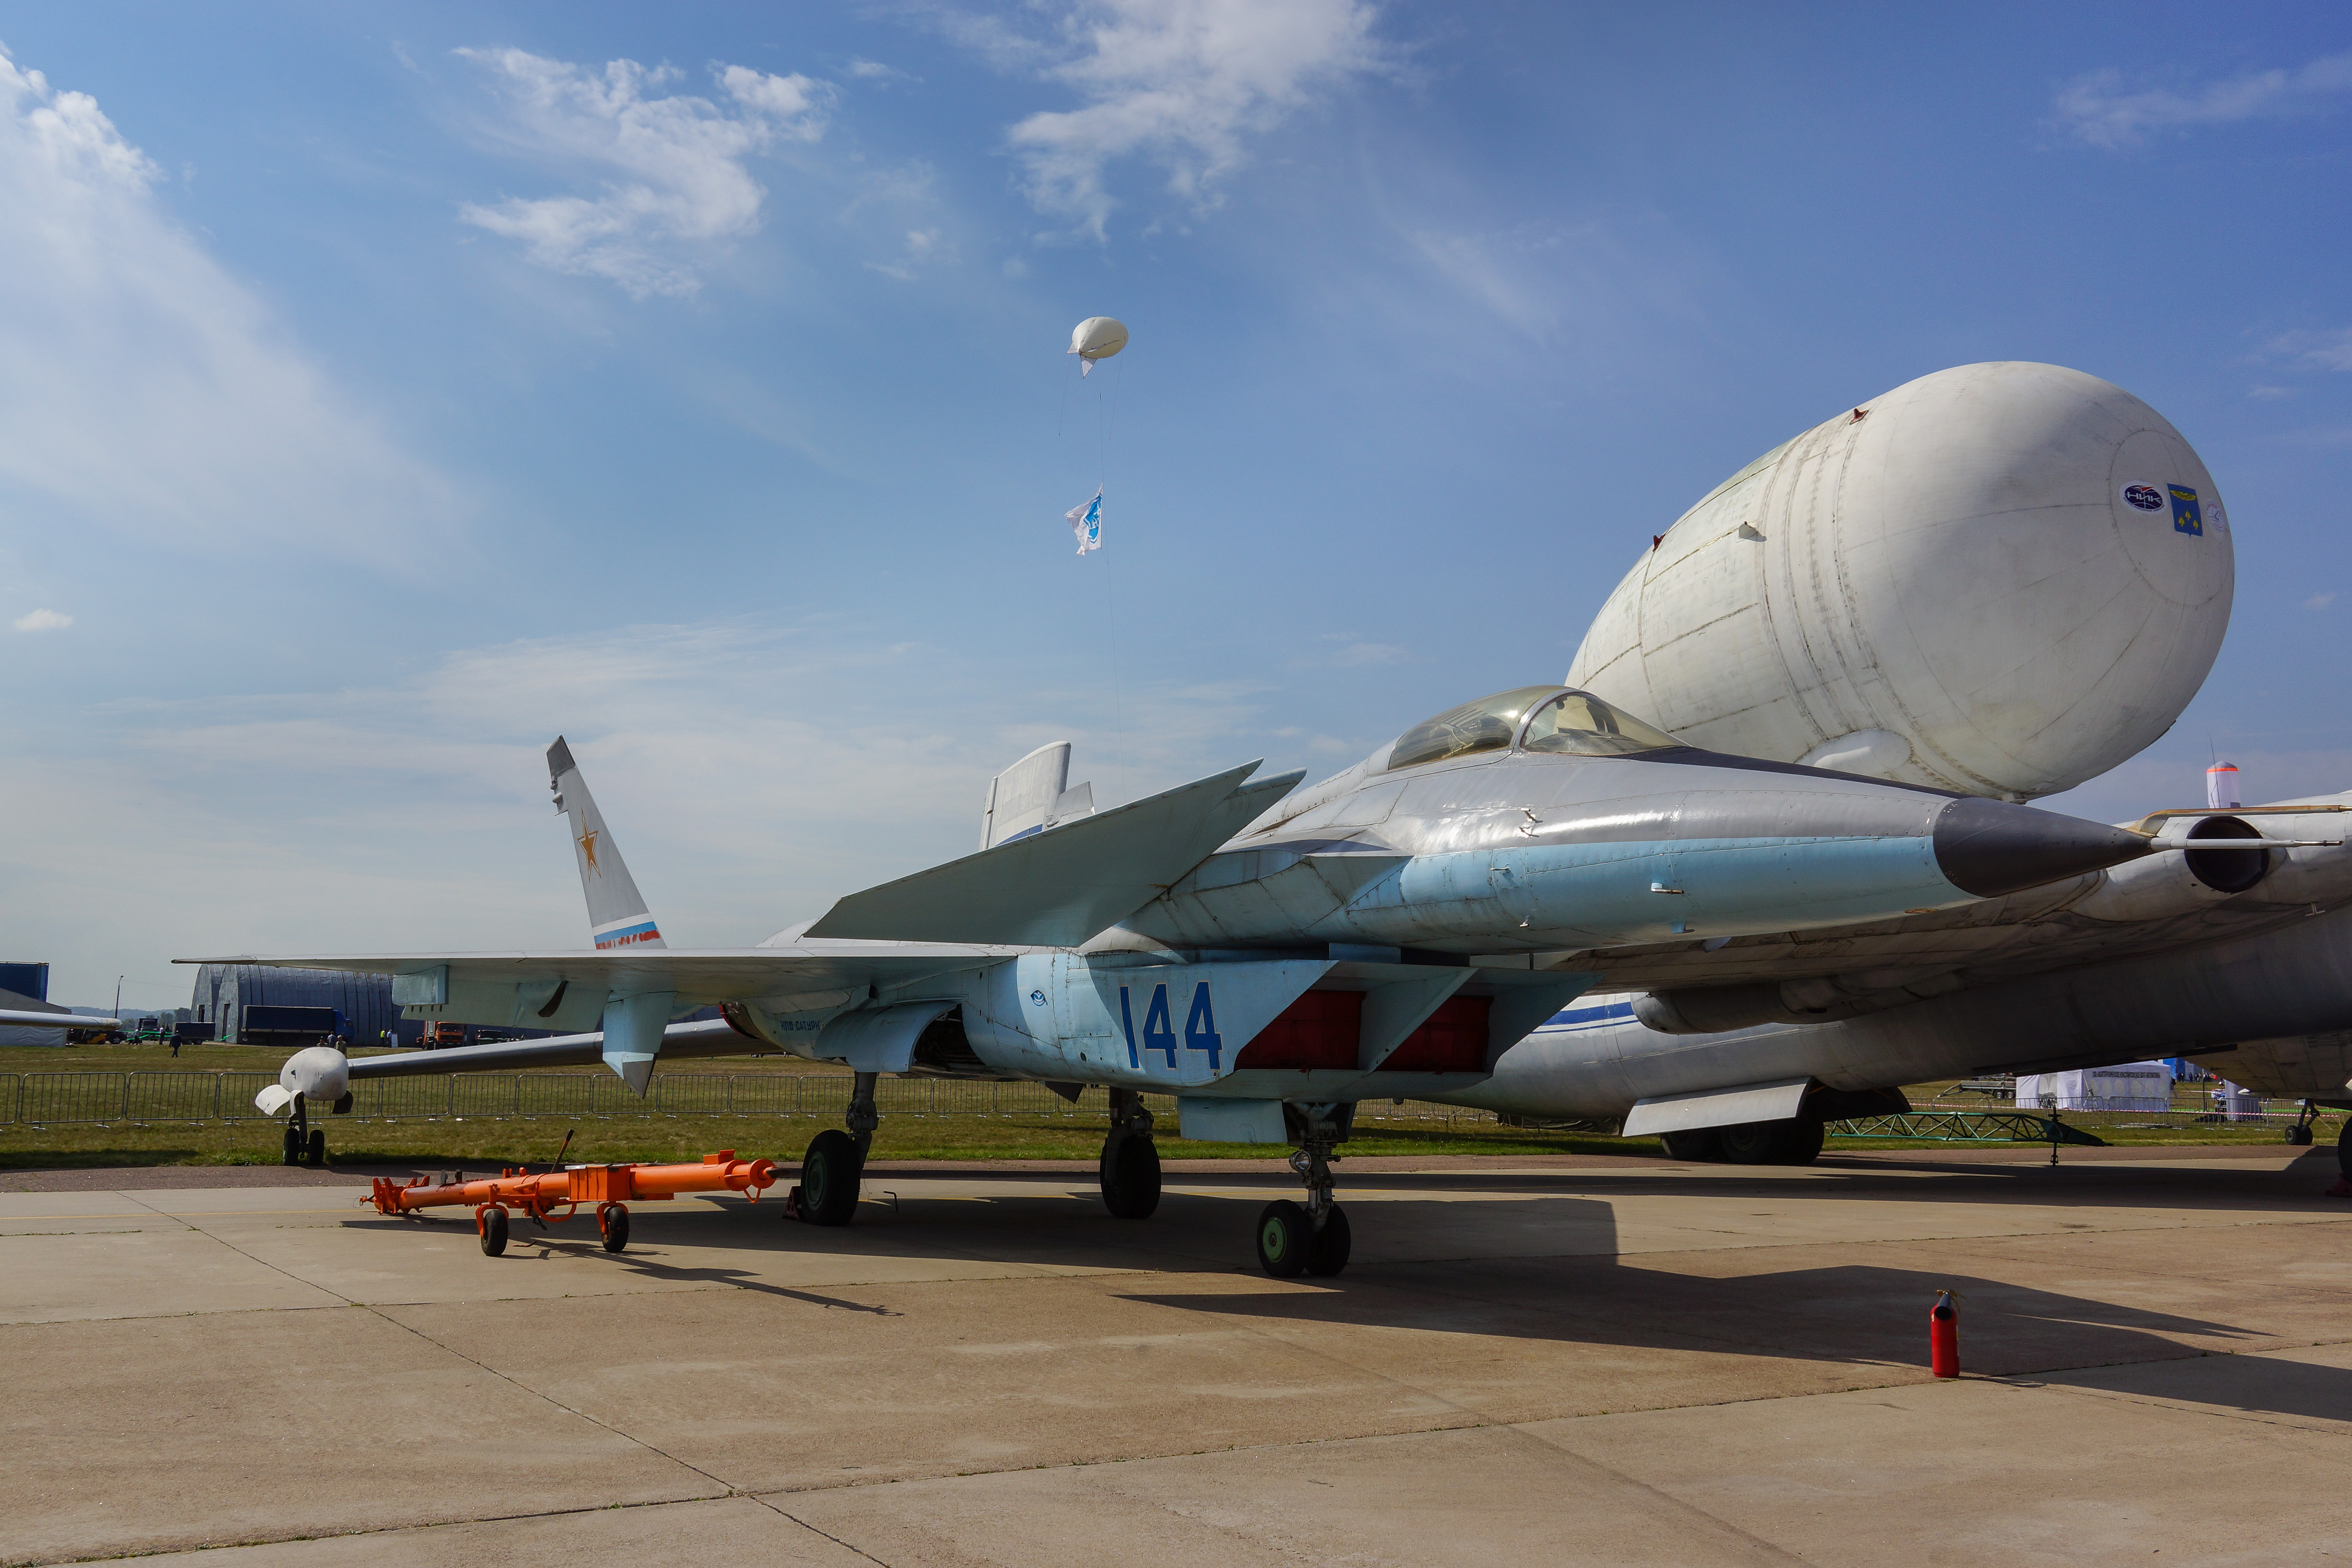
air show, statics, airplane, helicopter, aerodrome technology, aviation, military aviation, civil aviation, fighter, vehicle, sky, exhibition, maks, mode of transport, daytime, aircraft, transport, plain, air travel, runway, aerospace engineering, military aircraft, fighter aircraft, service, cumulus, airport, aerospace manufacturer, flap, meteorological phenomenon, machine, aerostat, jet aircraft, airport apron, parking, wide body aircraft, ground attack aircraft, airline, rolling, air sports, air force